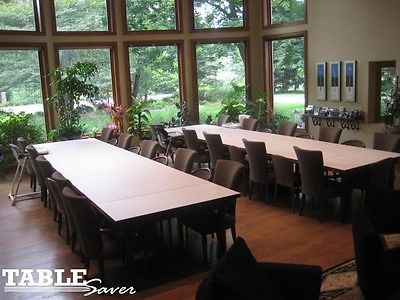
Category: table